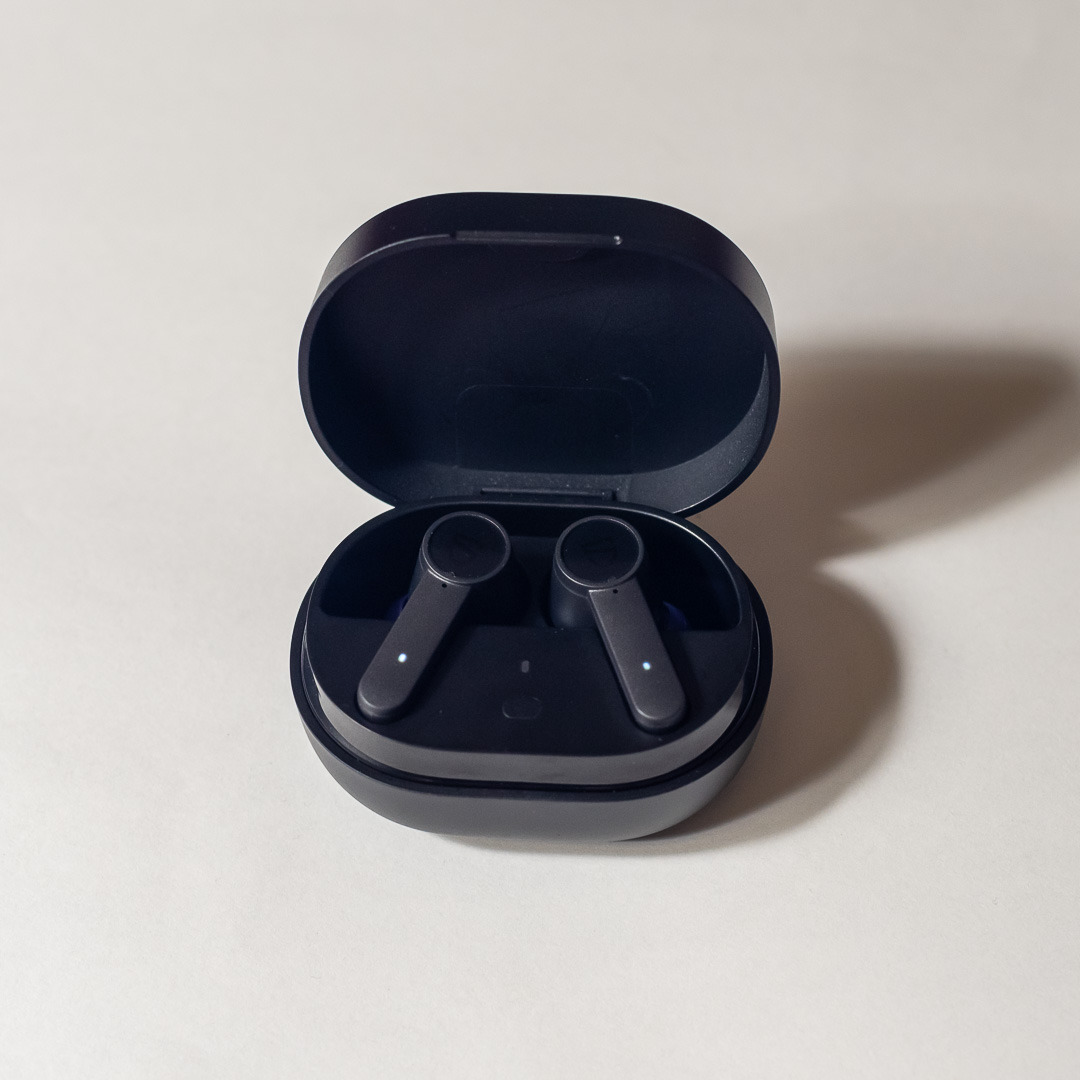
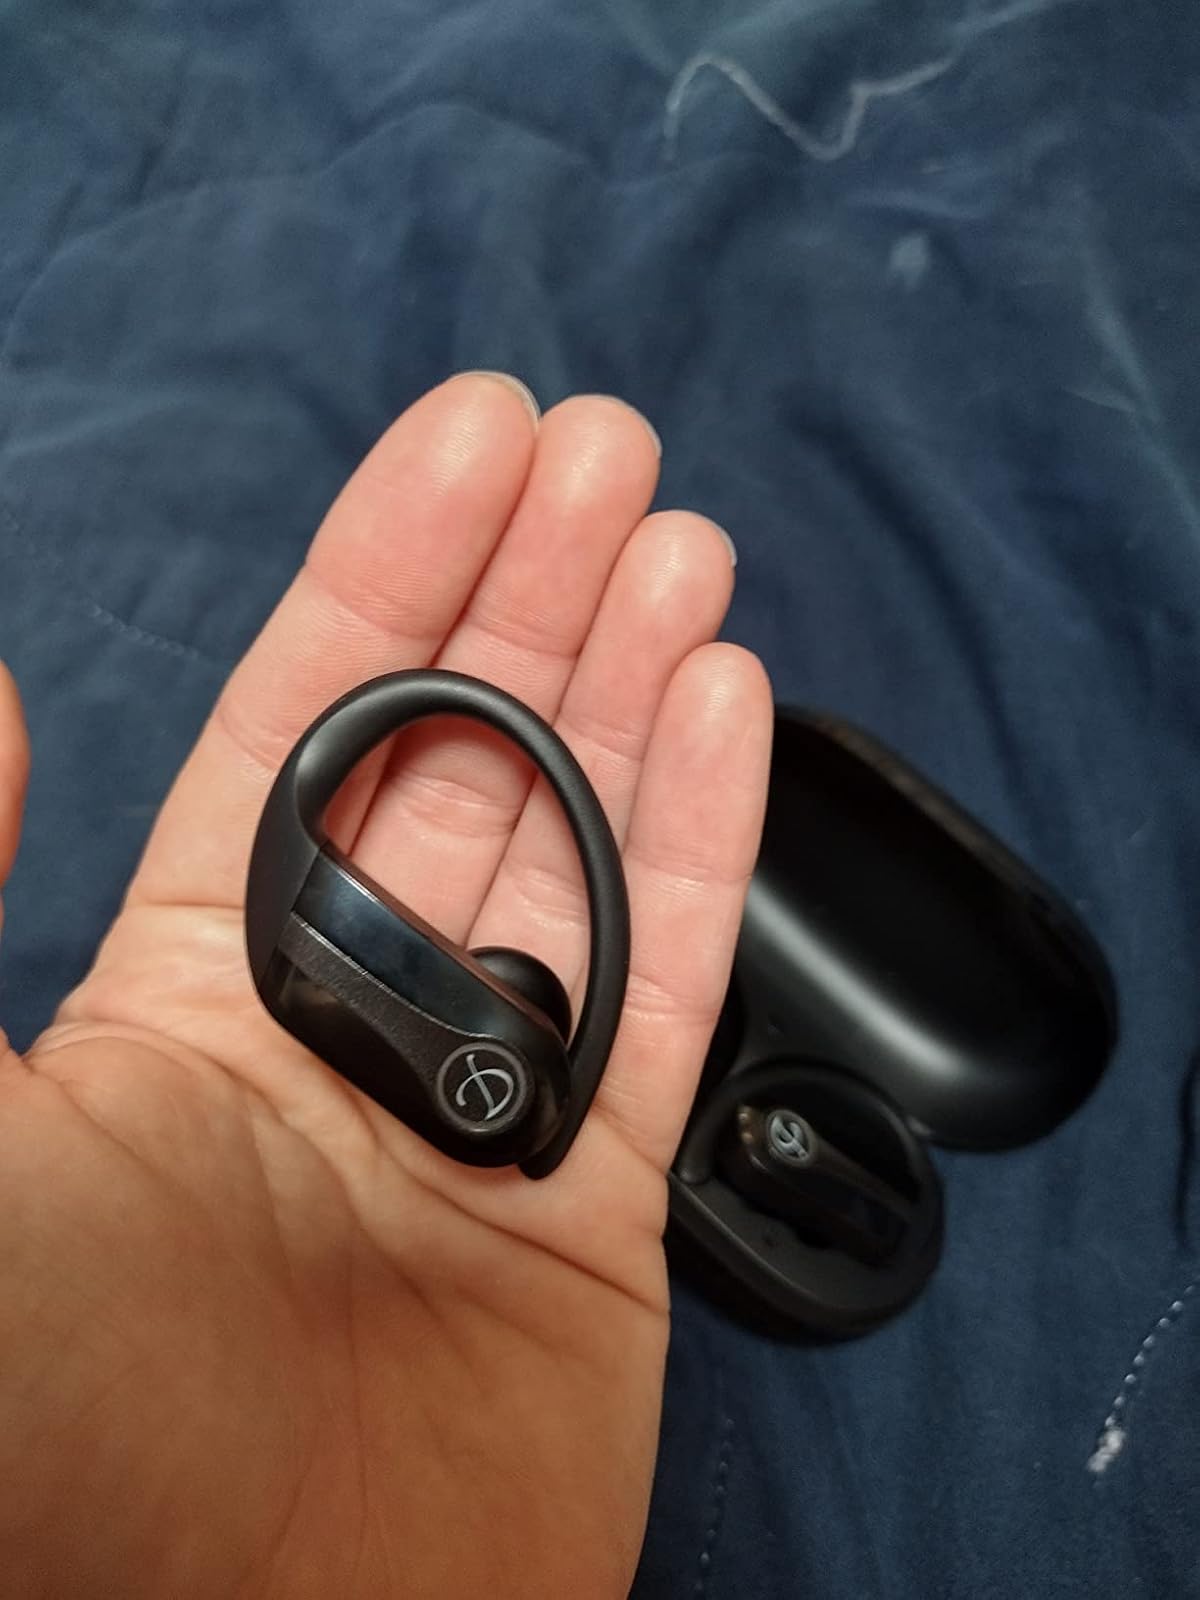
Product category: earbuds
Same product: no